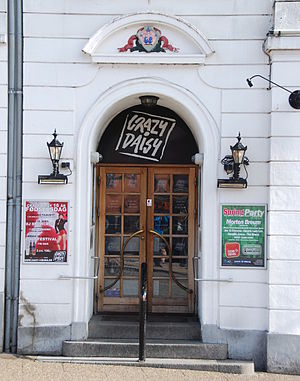
Crazy Daisy
Indgangen til Crazy Daisy i Viborg.